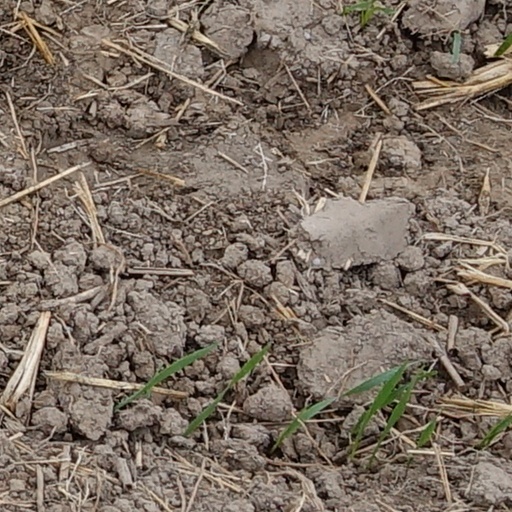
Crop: wheat